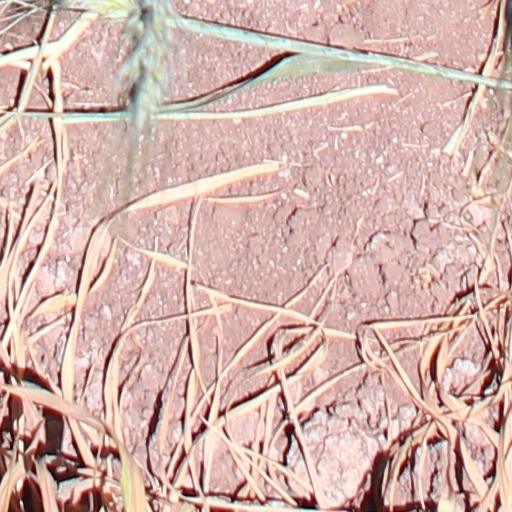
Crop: wheat